John Willes (judge)

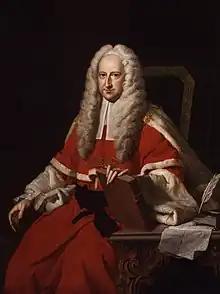
Sir John Willes by Thomas Hudson.

Sir John Willes (29 November 168515 December 1761) was an English lawyer and politician who sat in the House of Commons from 1724 to 1737. He was the longest-serving Chief Justice of the Court of Common Pleas since the 15th century, serving 24 years.